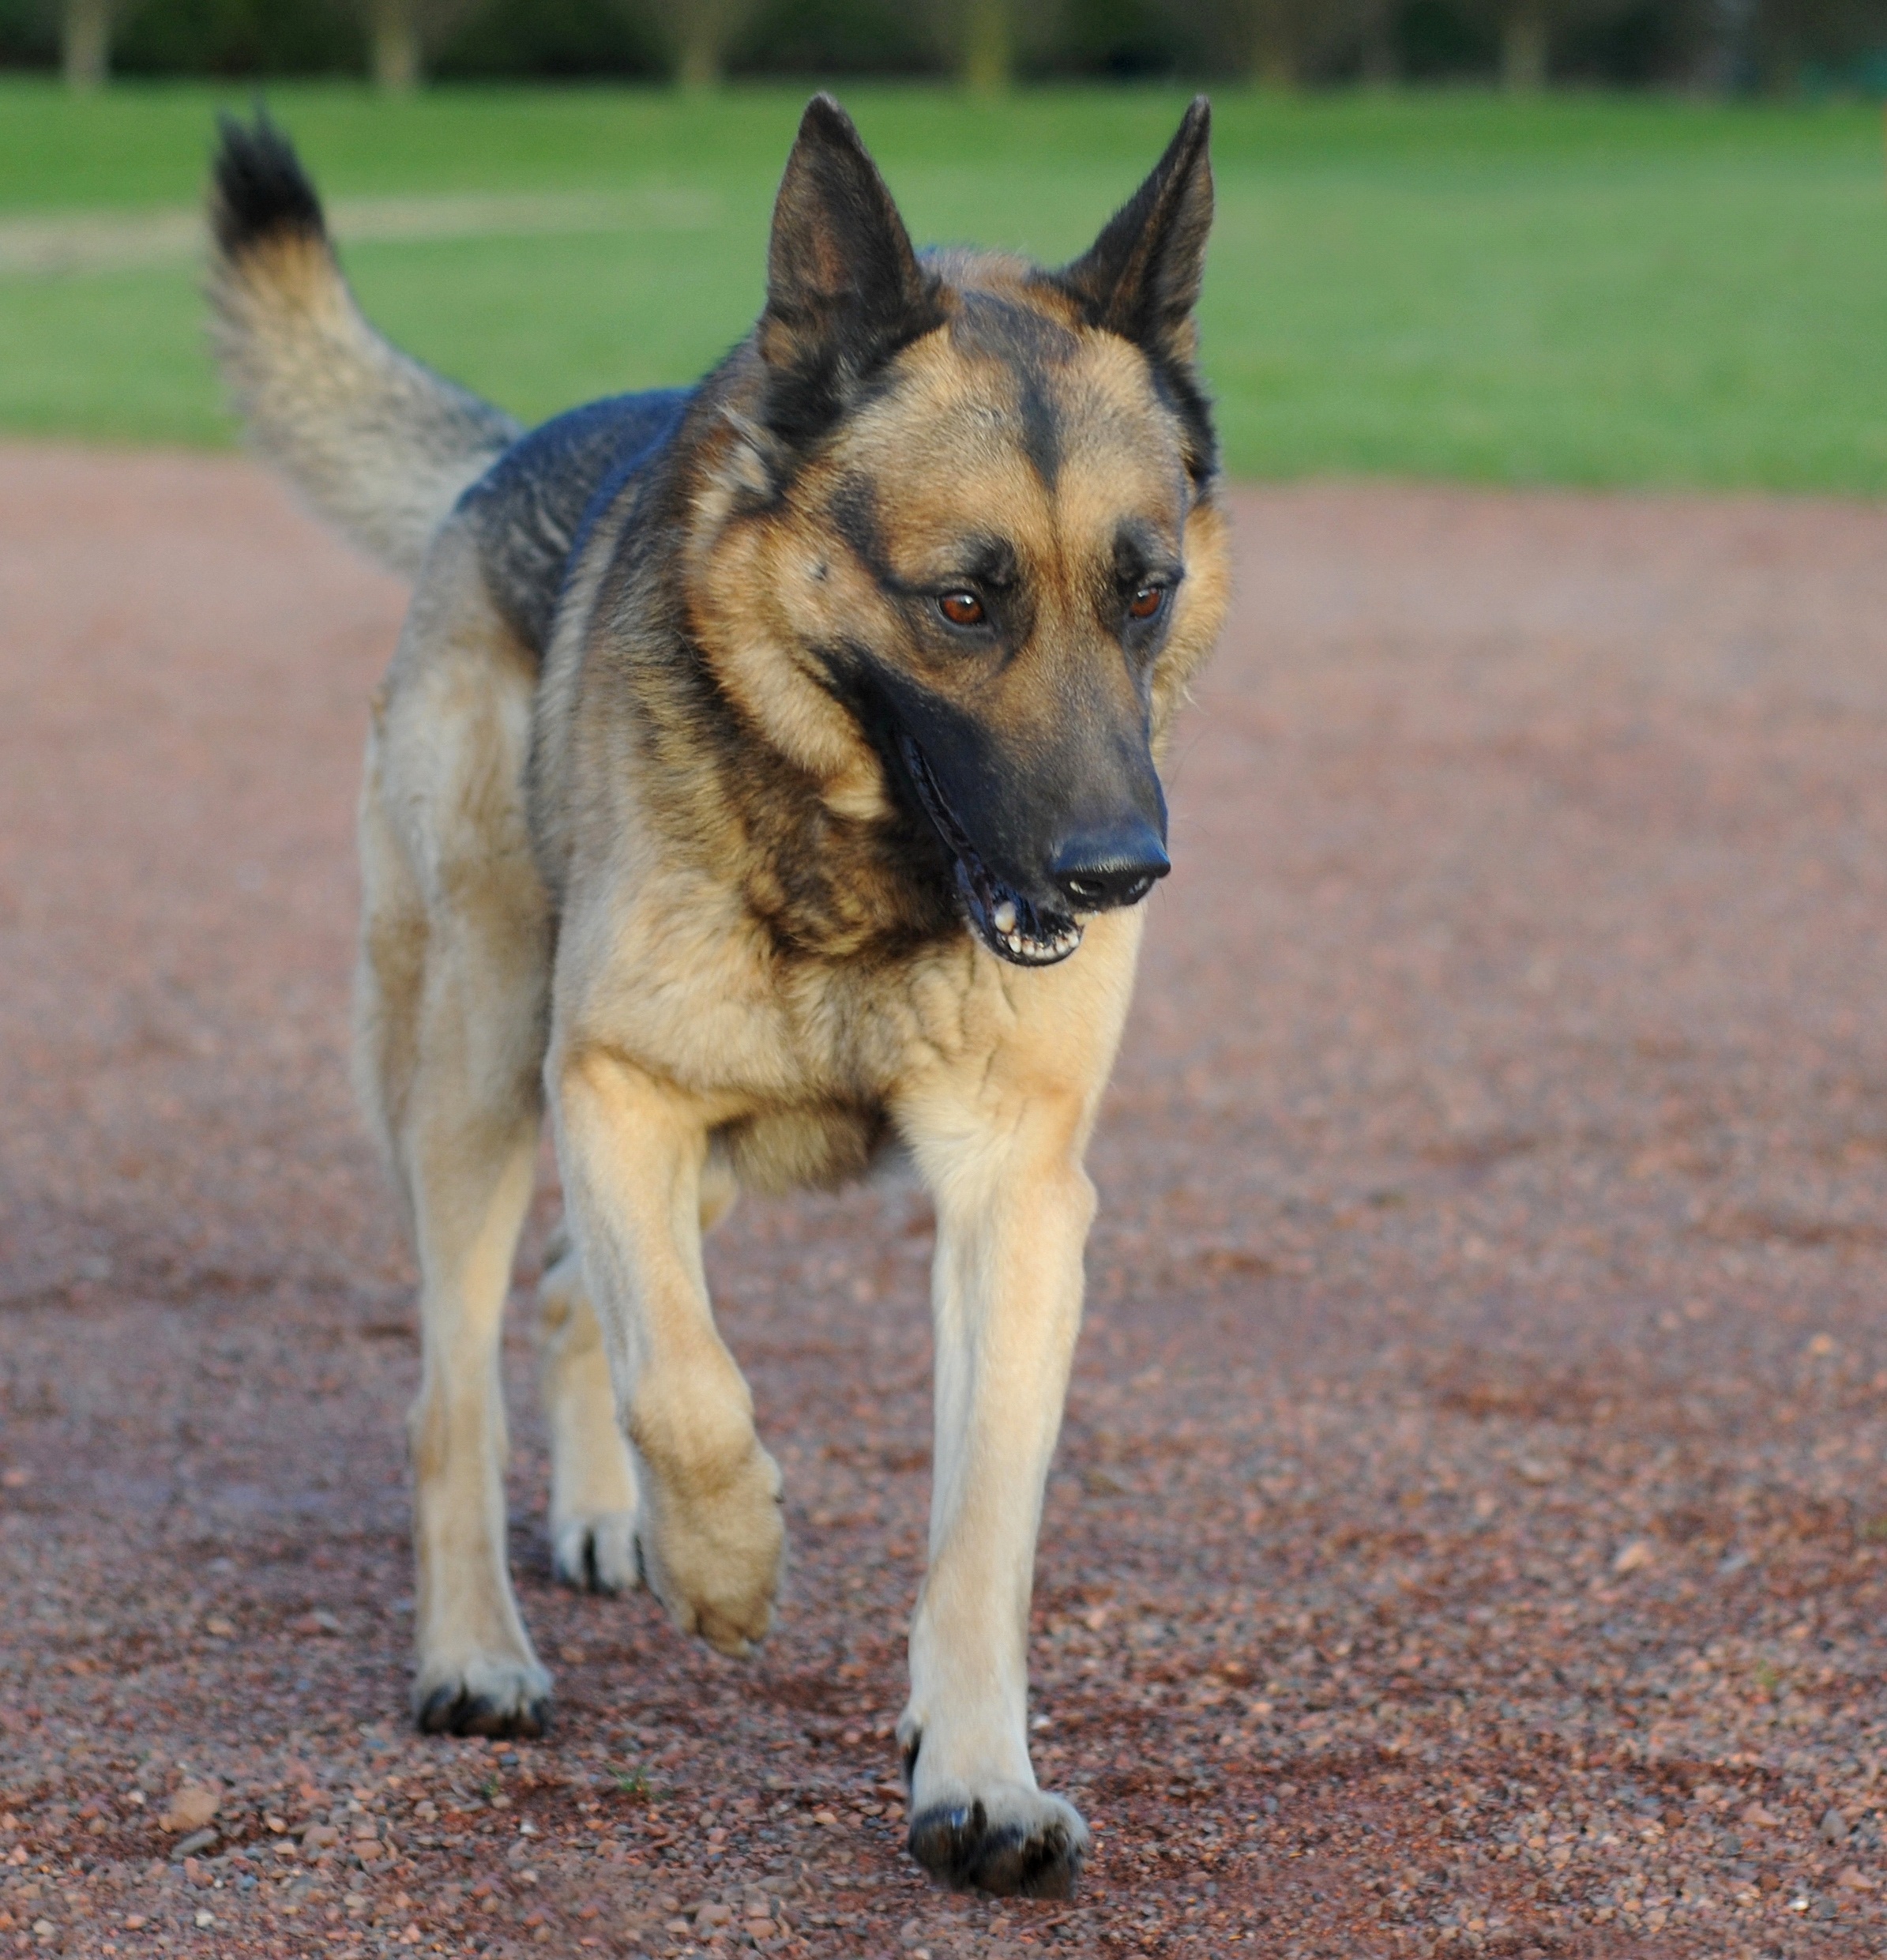
dog, animal, walk, mammal, german shepherd, vertebrate, dog breed, old german shepherd dog, belgian shepherd malinois, street dog, dog like mammal, saarloos wolfdog, wolfdog, czechoslovakian wolfdog, carnivoran, dog breed group, greenland dog, east siberian laika, west siberian laika, j mthund, dog crossbreeds, shiloh shepherd dog, norwegian elkhound, native american indian dog, east european shepherd, german shepherd dog, tervuren